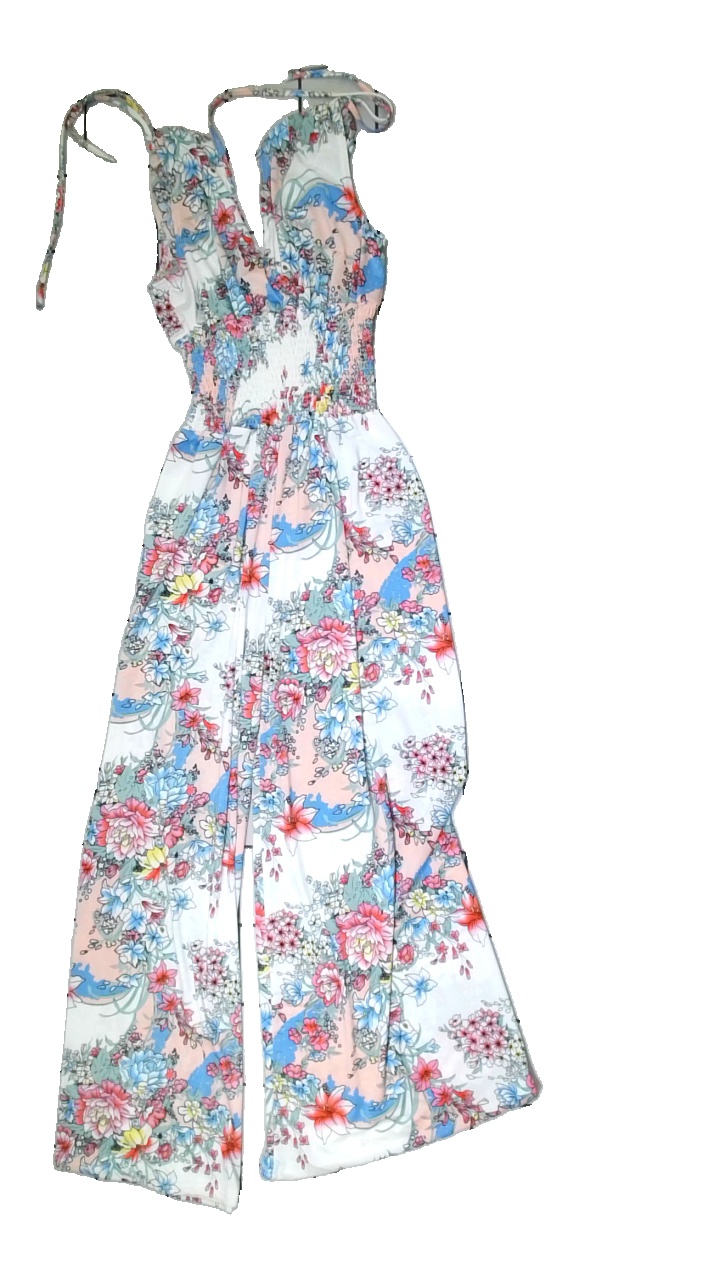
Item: Dress (Ladies)
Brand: Airisa
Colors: White, Blue, Pink, Multicolor
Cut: Regular
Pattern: Floral print
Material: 100% Poly
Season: All
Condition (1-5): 2
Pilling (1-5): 5
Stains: Minor
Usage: Recycle
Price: <50